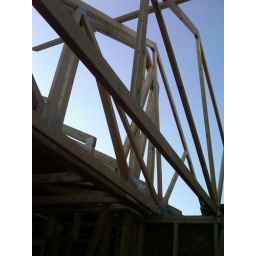
This is the little bit of roof that wasn't finished today. I liked how it looked against the blue sky.